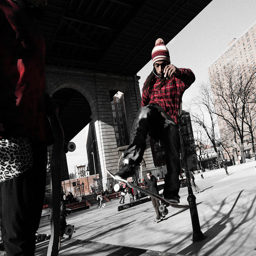
Man catching air, while skateboarding in a public park.
A man flying through the air while riding a skateboard.
A man doing tricks on a skateboard outdoors in a city.
A skateboarder practicing a jump under a bridge
A man dressed for cold weather doing a jump on a skeateboard.